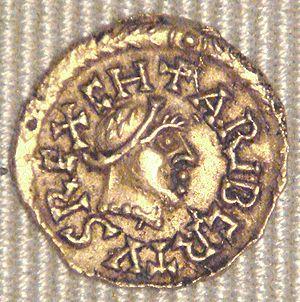
Trémissis de Charibert II frappé à Banassac. Cabinet des Médailles, Paris.